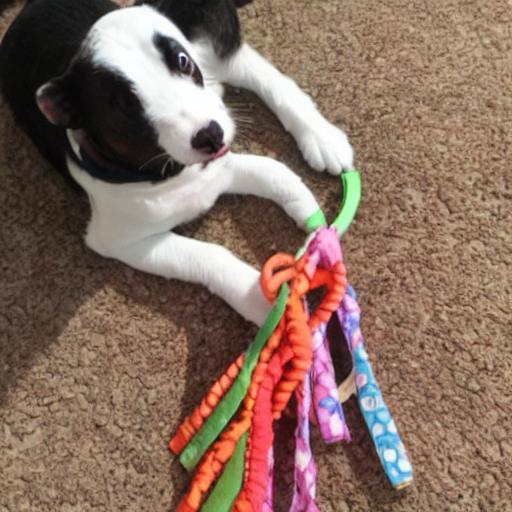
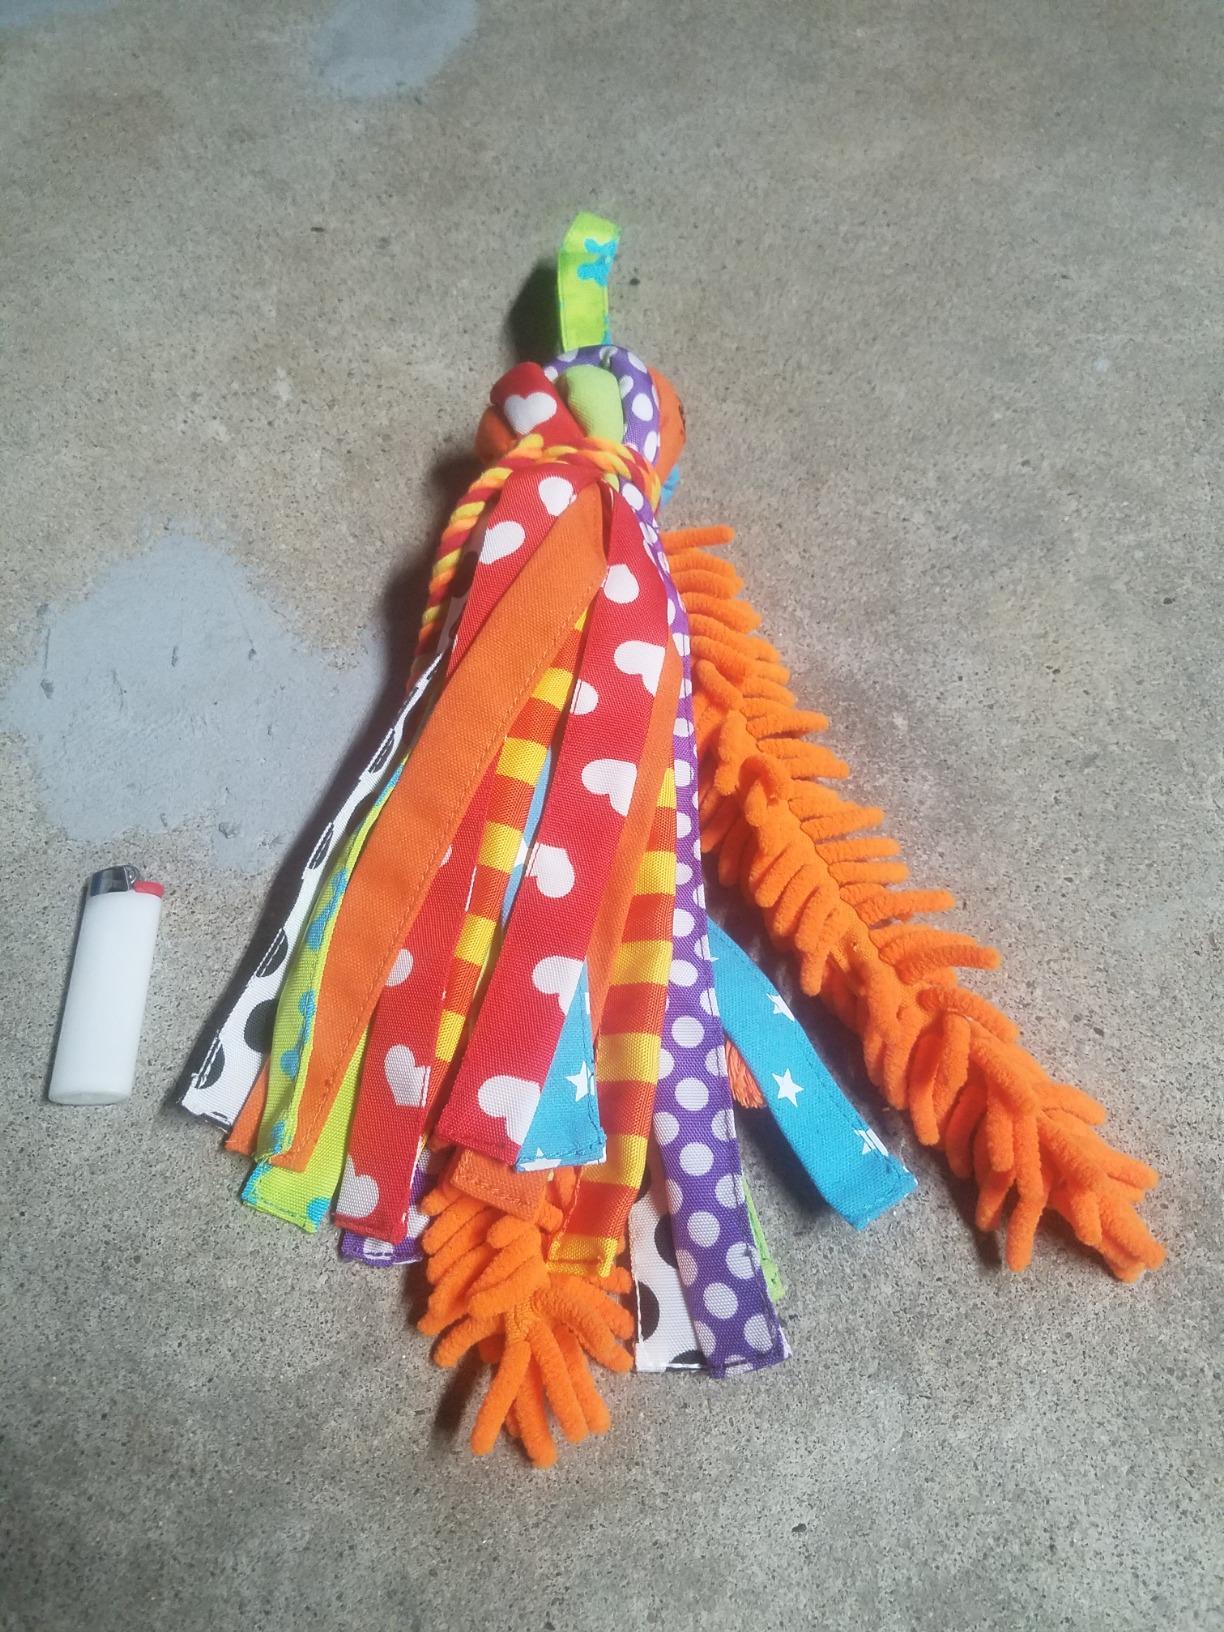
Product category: items_toy
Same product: no